Prince Carlos, Duke of Parma

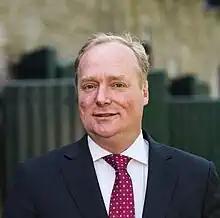
Prince Carlos in 2024

Prince Carlos, Duke of Parma and Piacenza (Carlos Xavier Bernardo Sixto Marie; born 27 January 1970), is the current (since 2010) Head of the Royal and Ducal House of Bourbon-Parma, who ruled the Duchy of Parma and Piacenza from 1748 to 1802 and from 1847 to 1859 (which includes the Grand Ducal Family of Luxembourg). He is a member of the Dutch royal family, and since 1996 he is incorporated into the Dutch nobility (based upon the Dutch Nobility Act of 1994) with the style of ""His Royal Highness"" and the title of Prince Carlos de Bourbon de Parme. He is also considered as the legitimate King of Spain and Head of the Carlist Royal Family by the Carlists with the name of "Don Carlos Javier, Rey de las Españas", since 2010, succeeding his father. In Spain, he uses also the title of Duke of Madrid ("Duque de Madrid").